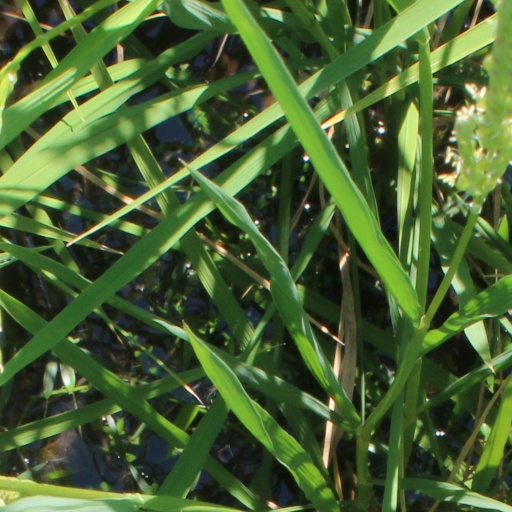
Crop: rice